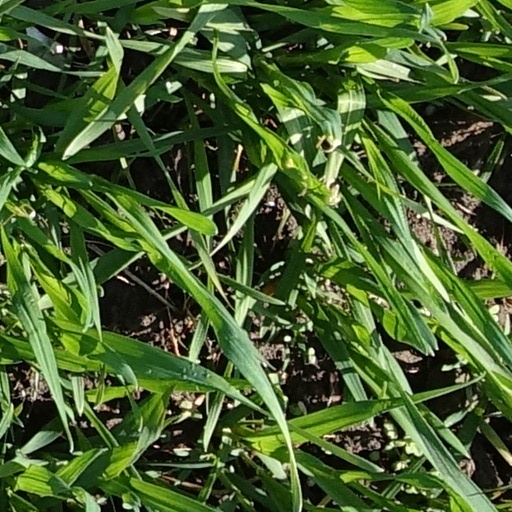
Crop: wheat